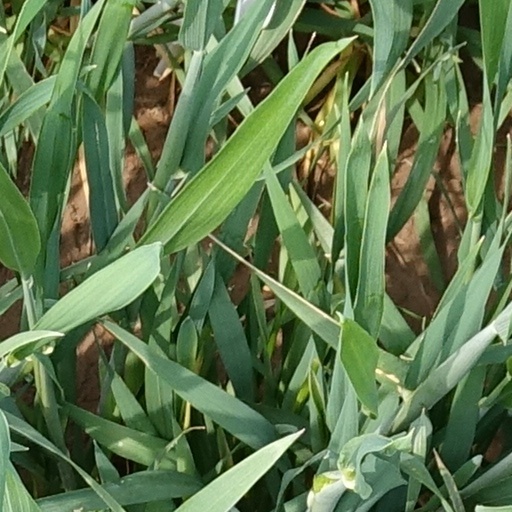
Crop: wheat